Electric arc

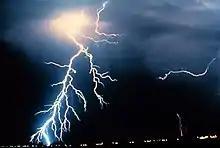
Natural lightning is now considered an electric spark, not an arc.

Sir Humphry Davy discovered the short-pulse electrical arc in 1800. In 1801, he described the phenomenon in a paper published in William Nicholson's "Journal of Natural Philosophy, Chemistry and the Arts". According to modern science, Davy's description was a spark rather than an arc. In the same year Davy publicly demonstrated the effect, before the Royal Society, by transmitting an electric current through two carbon rods that touched, and then pulling them a short distance apart. The demonstration produced a "feeble" arc, not readily distinguished from a sustained spark, between charcoal points. The Society subscribed for a more powerful battery of 1,000 plates, and in 1808 he demonstrated the large-scale arc. He is credited with naming the arc. He called it an arc because it assumes the shape of an upward bow when the distance between the electrodes is not small. This is due to the buoyant force on the hot gas.